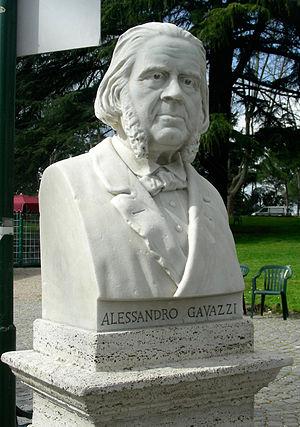
Alessandro Gavazzi parfois appelé padre Gavazzi est un religieux anti-catholique italien, prédicateur barnabite et un patriote de l'Unité italienne.